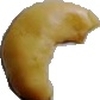
Label: caju_seed